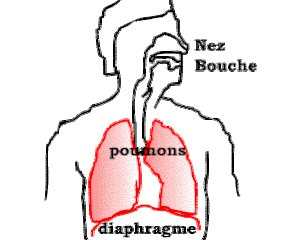
En physiologie, le hoquet ou la myoclonie phrénoglottique est un réflexe ventilatoire caractérisé par une succession de contractions inspiratoires spasmodiques, incontrôlables et involontaires des muscles inspiratoires concomitante d'une inhibition des muscles expiratoires, suivies 35 ms plus tard d'une constriction de la glotte. L'arrivée d'air est alors freinée et a du mal à pénétrer dans la trachée et les poumons, ce qui provoque une incommodité et une vibration des cordes vocales, au niveau de l'épiglotte : le bruit glottal caractéristique du hoquet s'échappe.